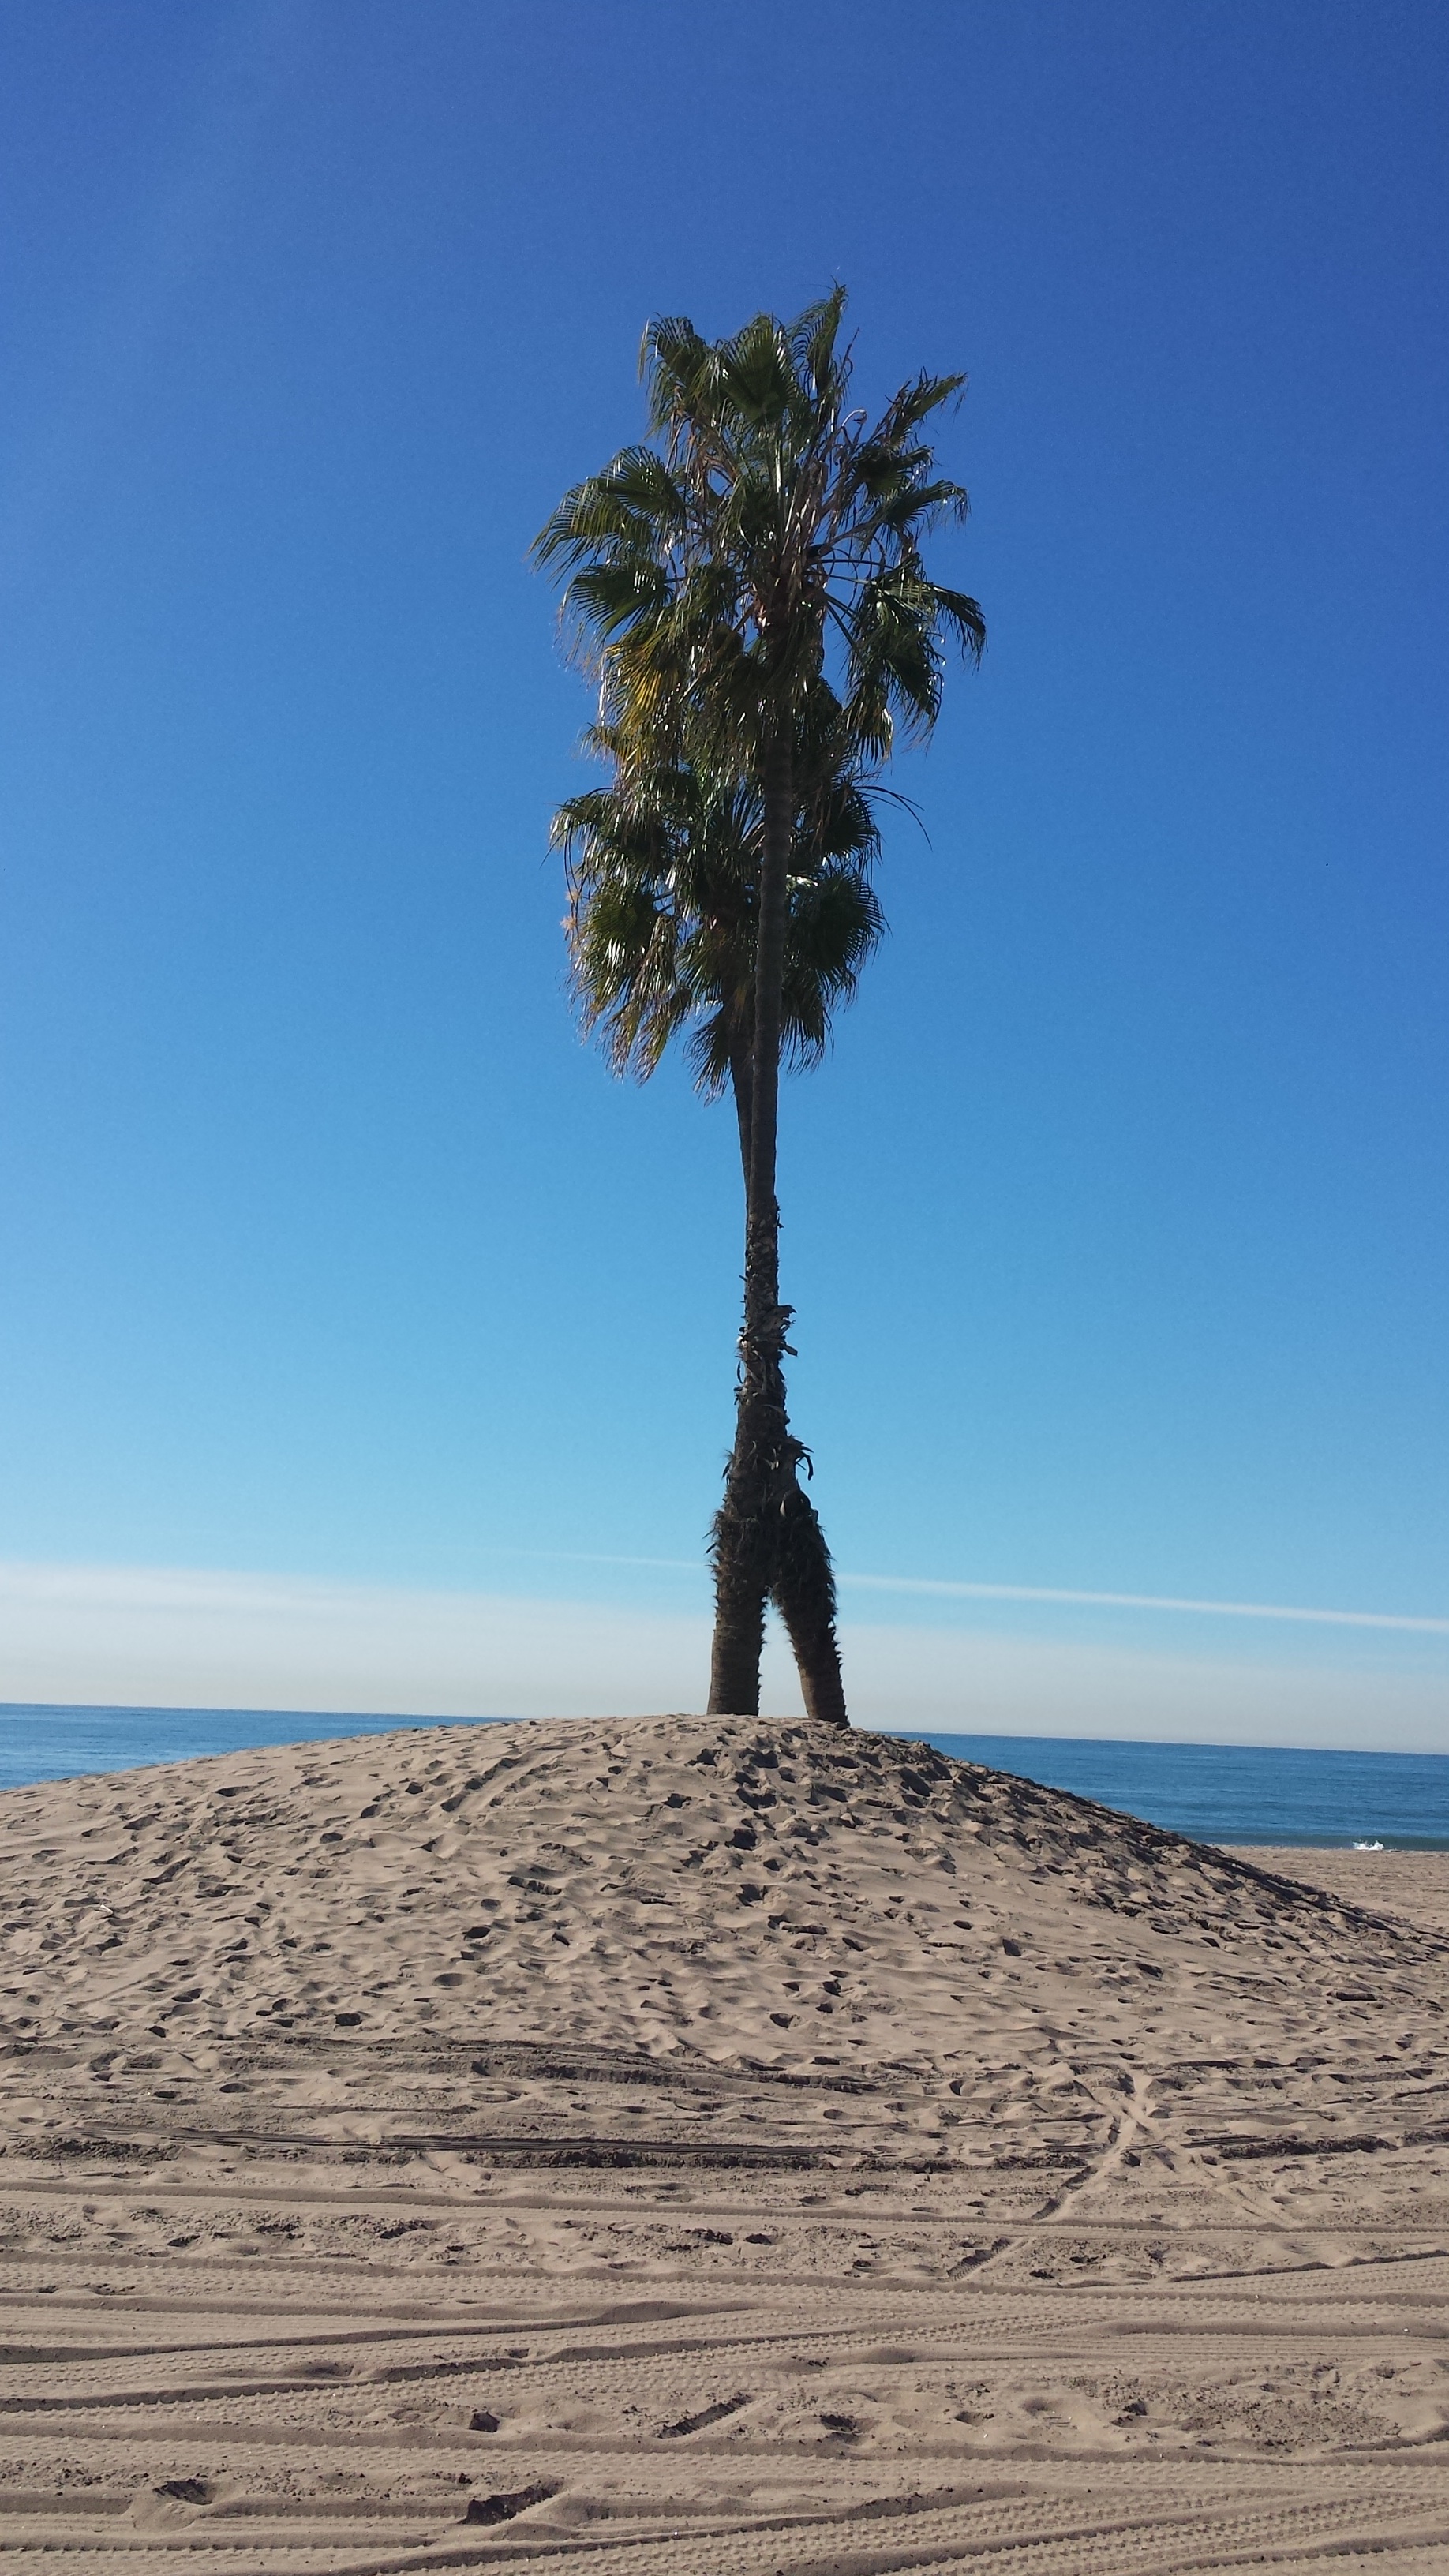
beach, landscape, sea, coast, tree, sand, ocean, horizon, sky, shore, lake, vacation, blue, body of water, habitat, ecosystem, cape, landform, natural environment, woody plant, arecales, palm family